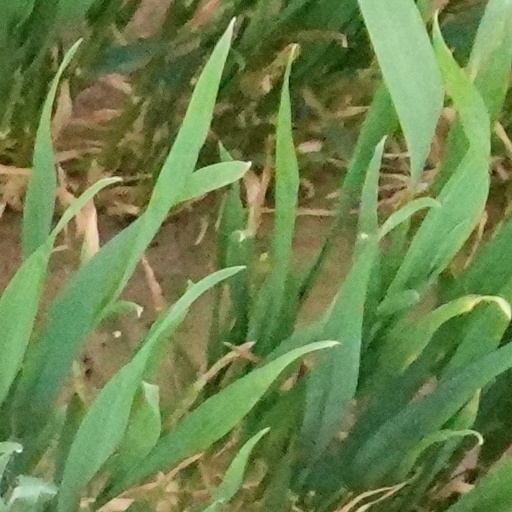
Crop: wheat